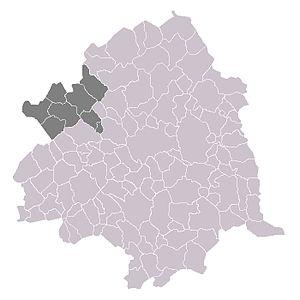
Canton d'Armentiere dans l'arrontissement de Lille